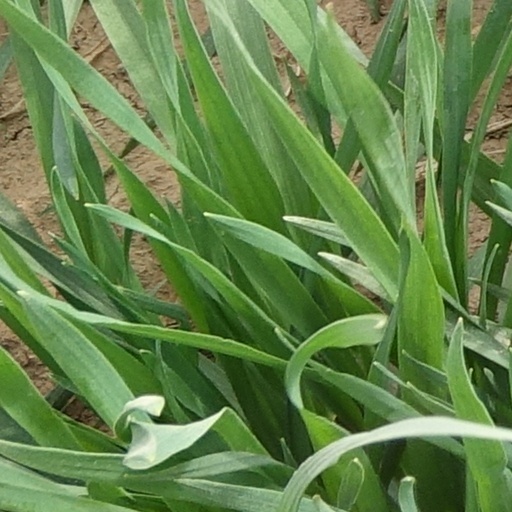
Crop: wheat